College football

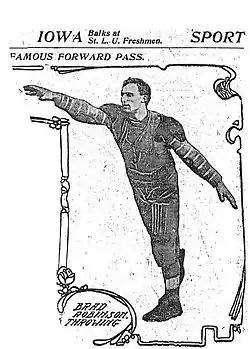
A 1906 "St. Louis Post-Dispatch" photograph of Brad Robinson, who threw the first legal forward pass and was the sport's first triple threat

As a result of the 1905–1906 reforms, mass formation plays became illegal and forward passes legal. Bradbury Robinson, playing for visionary coach Eddie Cochems at Saint Louis University, threw the first legal pass in a September 5, 1906, game against Carroll College at Waukesha. Other important changes, formally adopted in 1910, were the requirements that at least seven offensive players be on the line of scrimmage at the time of the snap, that there be no pushing or pulling, and that interlocking interference (arms linked or hands on belts and uniforms) was not allowed. These changes greatly reduced the potential for collision injuries. Several coaches emerged who took advantage of these sweeping changes. Amos Alonzo Stagg introduced such innovations as the huddle, the tackling dummy, and the pre-snap shift. Other coaches, such as Pop Warner and Knute Rockne, introduced new strategies that still remain part of the game.